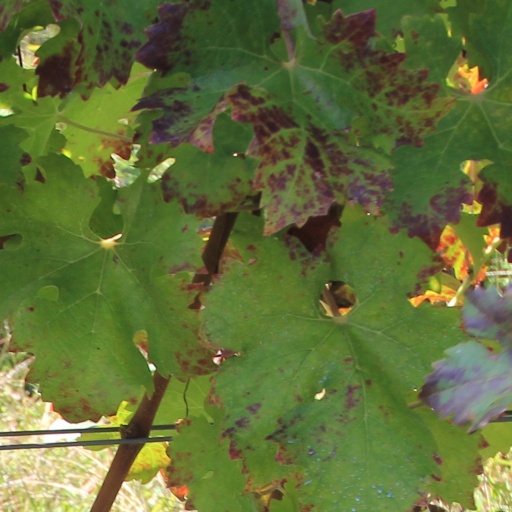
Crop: grape